Nóra Görbe

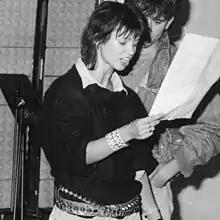
Görbe in 1986

Nóra Görbe (born 3 September 1956) is a Hungarian pop singer and actress.